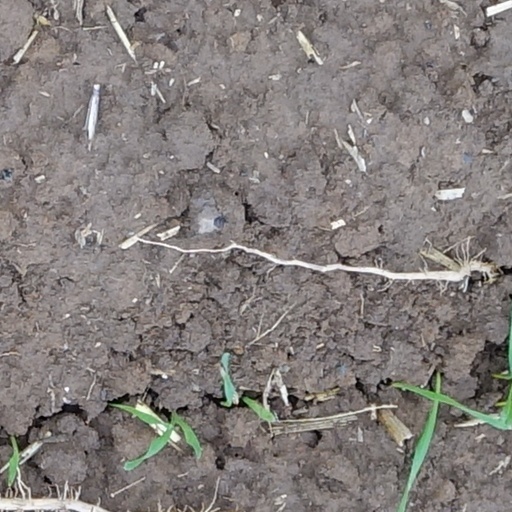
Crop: wheat